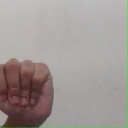
अक्षर: ठ